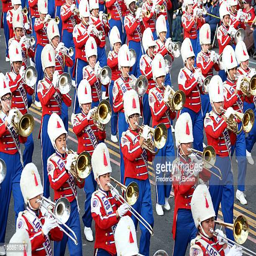
musical genre on the parade route during event presented by automotive industry business